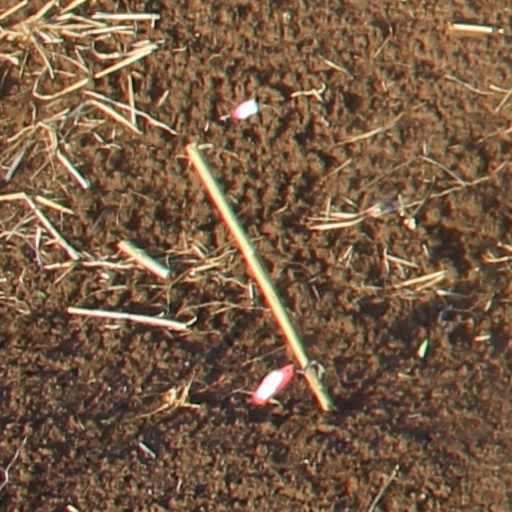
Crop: wheat